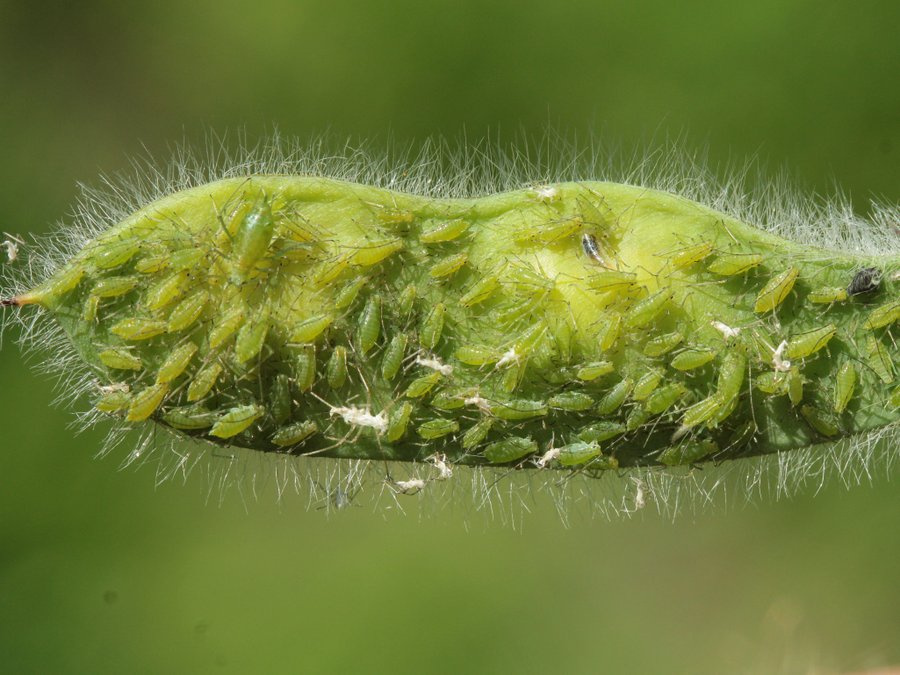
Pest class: pea_aphid